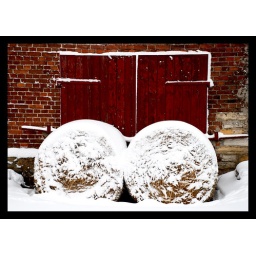
snow-covered straw in front of an old red barn door